Cybo-Soderini Chapel

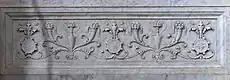
Middle panel of the Renaissance transenna with the Cybo symbols (cross, bend chequy); c. 1480s

According to 16th-century archival sources the chapel was founded by Teodorina Cybo (c. 1455-1508), the natural daughter of Pope Innocent VIII. She was married to a Genovese gentleman, Gherardo Usodimare who was appointed "depositario generale" (treasurer) of the papal court. The concession document of the chapel has not been preserved but it was probably granted during the Cybo papacy when another side chapel in the basilica was acquired by Cardinal Lorenzo Cybo de Mari, the pope's favourite nephew. In 1499 Gherardo Usodimare died suddenly after having a dinner with his cousin-in-law, and he was buried in the basilica with great honor, supposedly in his own family chapel. Theodorina survived her husband by nine years and died in 1508. Giovanni Antonio Bruzio in the 17th-century stated that Teodorina Cybo assigned the revenues of a house in the Borgo district for the maintenance of the chapel but the building was demolished when the new colonnade on St. Peter's Square was built.